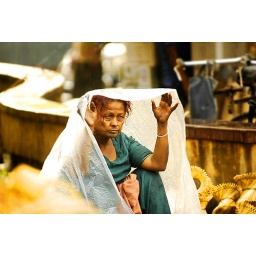
in the flower market ........delhi